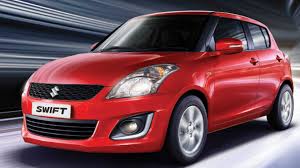
Label: noambulance